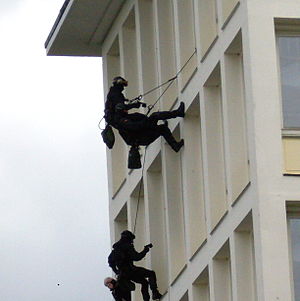
Grenzschutzgruppe 9
GSG-9 øvelse
Grenzschutzgruppe 9 er en tysk antiterrorstyrke, der er underlagt det tyske forbundspoliti. Den anses for at være en af de bedste antiterrorstyrker i verden og har særlig stor erfaring med at bekæmpe venstreorienteret terrorisme.